Red House (song)

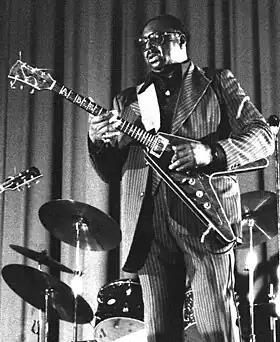
Albert King in Paris, 1978

"Red House" was inspired by blues songs Hendrix was performing early in his career as a sideman. Music critic Charles Shaar Murray describes a song he calls "California Night", which Hendrix performed with Curtis Knight and the Squires, as "a dead ringer, both in structure and mood, for his 1967 perennial 'Red House. Originally recorded by Albert King in 1961 as "Travelin' to California", it is a slow blues with lyrics that follow the common blues theme of the rambling man and his lost love (sometimes also misidentified as "Every Day I Have the Blues" – both songs use the verse "nobody loves me"). Elmore James's 1960 song "The Sky Is Crying" contains "I got a bad feeling my baby don't love me no more" and has been suggested as inspiring the similar line used by Hendrix.